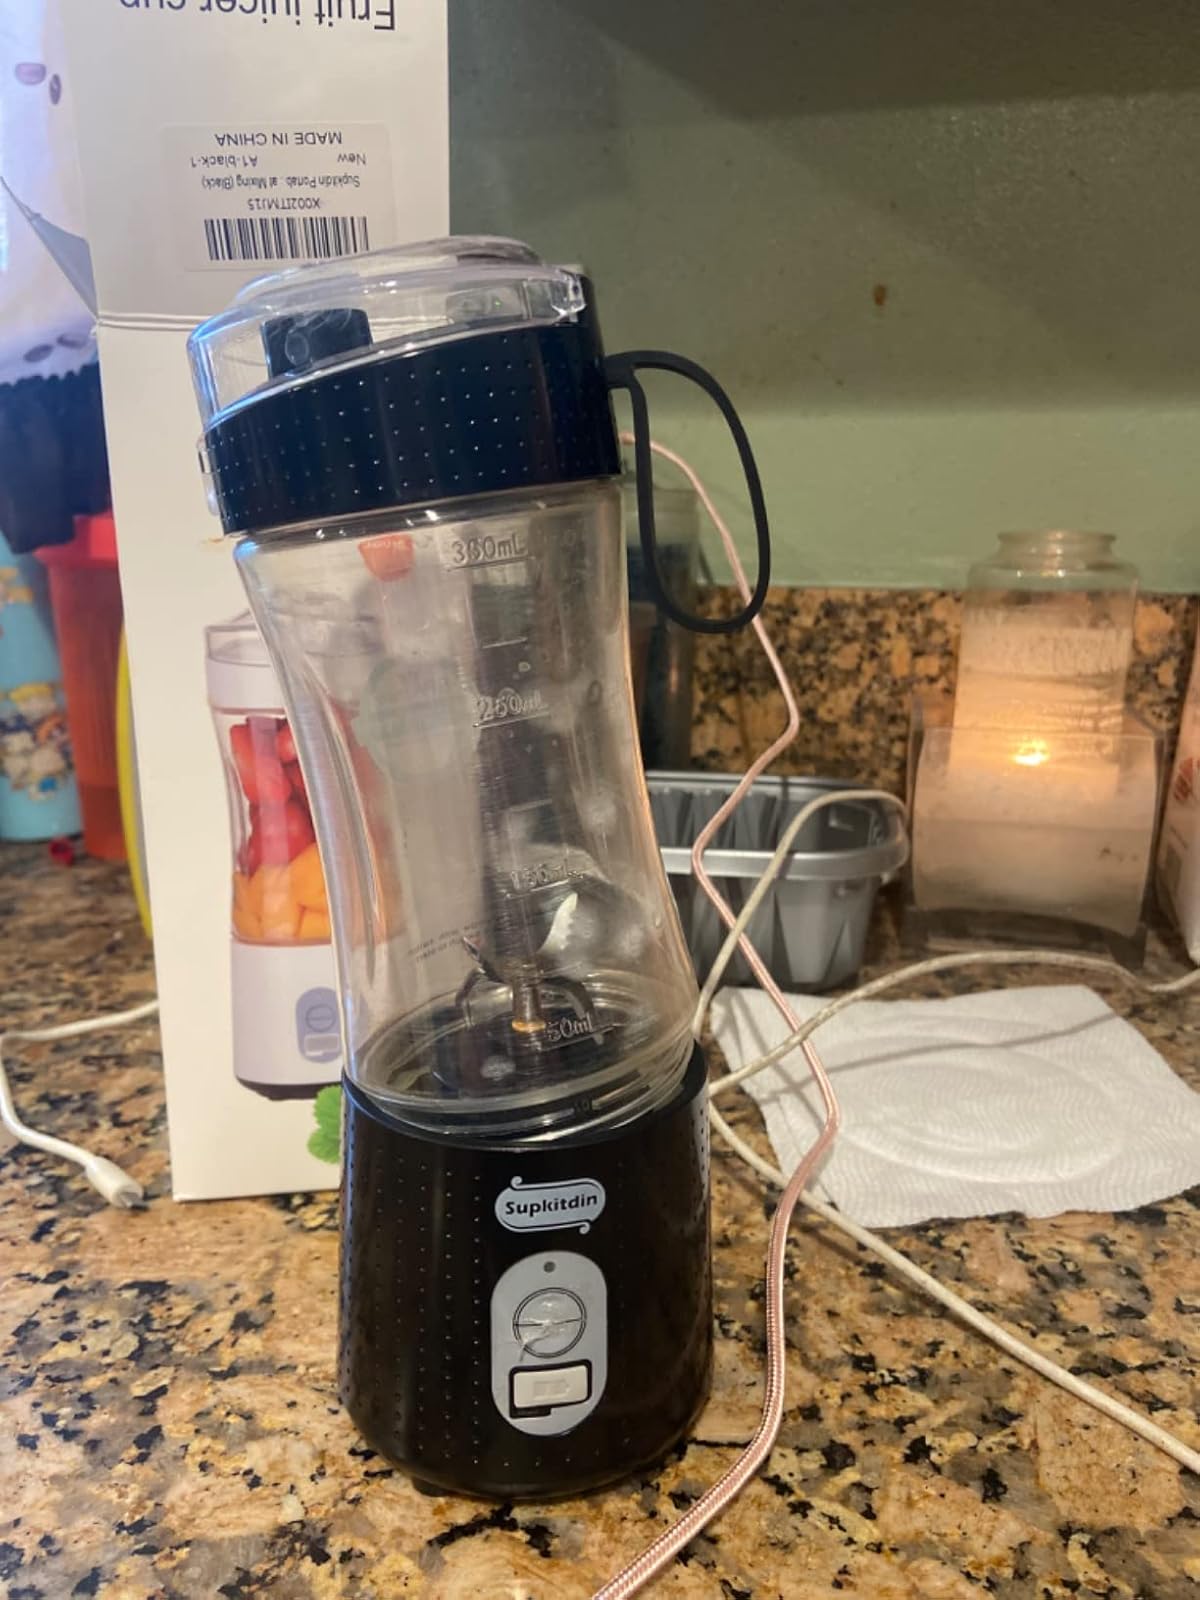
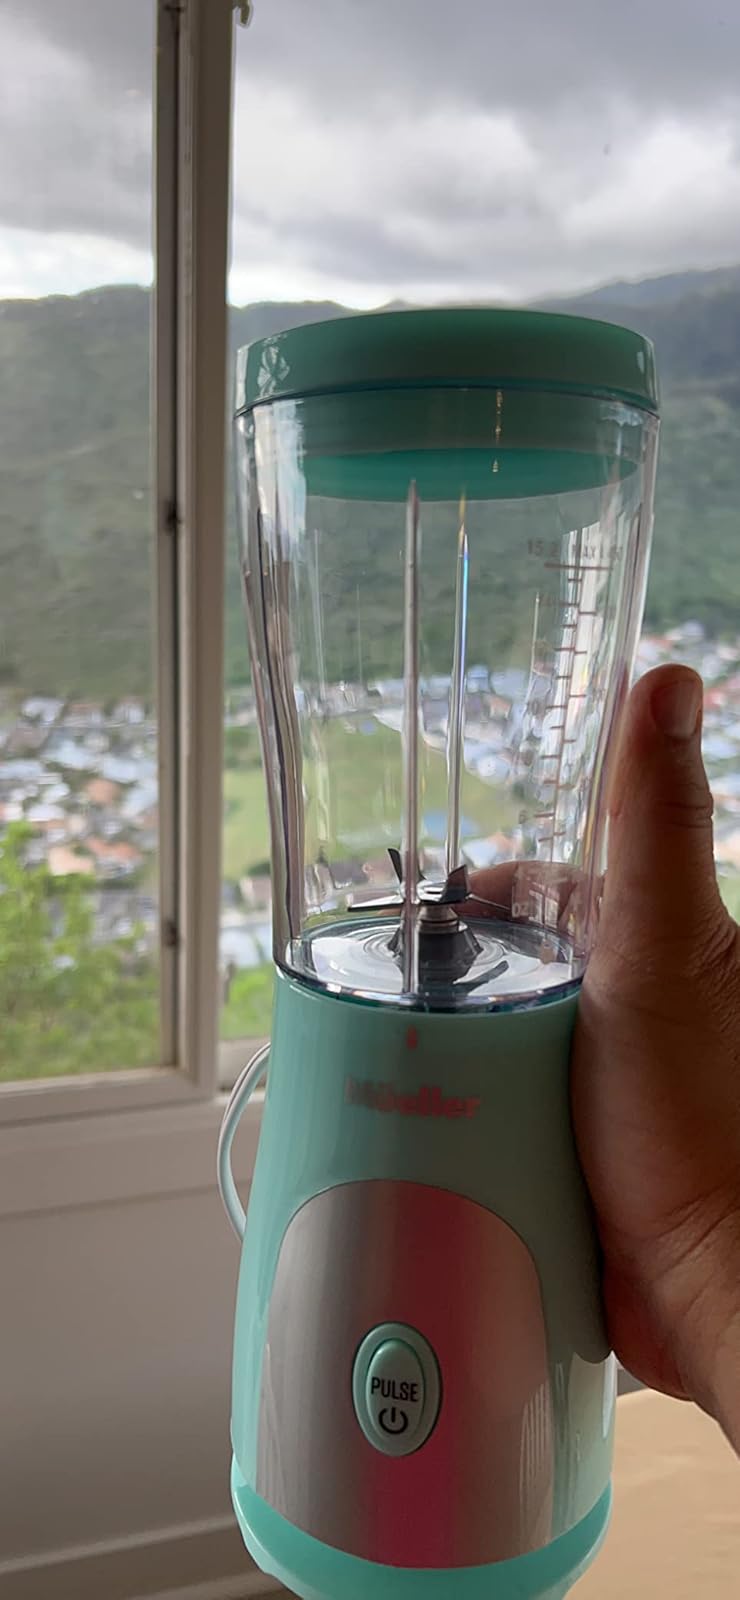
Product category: items_blender
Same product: no